Thathera

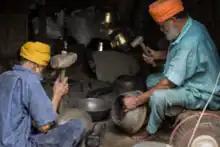
Thatheras

The Thathera (literally meaning 'the beater', also known as Thathrias) is a Hindu and Sikh artisan caste in India, whose traditional occupation is the making of brass and copper utensils. In 2014, the craft of the Thathera community of Jandiala Guru was included in the UNESCO Intangible Cultural Heritage Lists.